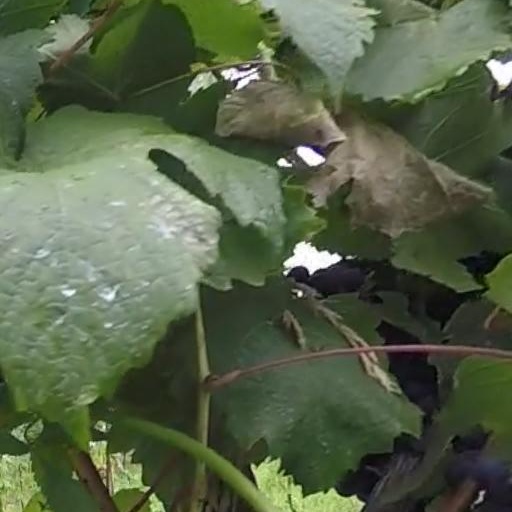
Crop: grape